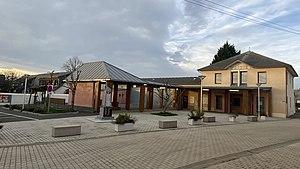
Mairie et place de Visker (Hautes-Pyrénées, France)
Visker est une commune française située dans le département des Hautes-Pyrénées, en région Occitanie.